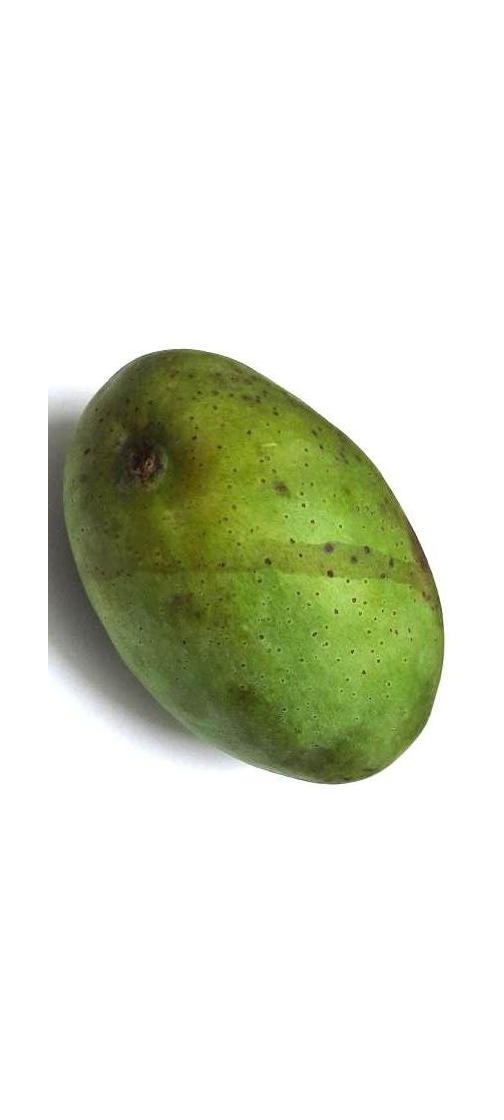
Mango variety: Fazli Shurmai